Inglesby

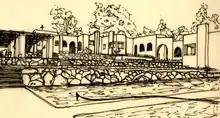
Lewis Court perspective

The design of Inglesby arrived through the influence of American architect Irving Gill’s forms. Irving J. Gill’s design concepts were centred on the attributes of simplicity, honesty and democracy. Many of Gill’s projects were in Southern California and were minimalist in terms of ornamentation and form. They were often simple boxes in plan, characterised by flat or low pitched roofs. Their entrances were commonly placed at the end of a long pergola or an extended arcade. Spaces were also designed with the intention of dual or multiple functions. A primary example of this style is the Lewis Court Cottage, which had a large scale pergola acting as an entrance, living-dining room and outdoor porch. To tie everything together, a garden surrounded the porch and entrance, providing the formalities of a front yard.